Souk El Bey

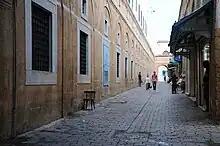
Entrance to the souk.

Souk El Bey is one of the souks of the medina of Tunis.